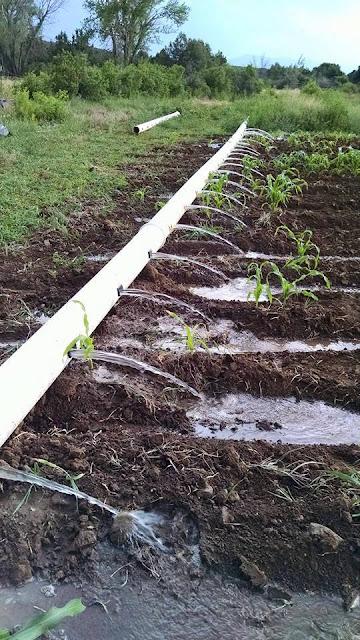
Eneo la shamba lililozungukwa na majani pamoja na miti, likiwa na bomba refu lenye vitobo ambavyo vina mwaga maji katika miche, ikiwa inatumika katika umwagiliaji wa kisasa unaotumia kiasi kidogo cha maji.